Anglet

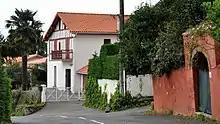
Mimiague Farm in labourdin timbered style. The ground floor was designed for living and stables, the first floor for hay drying and curing of hams - Rue de Bahinos Anglet

In the parish of Brindos there are ancient lordships and noble houses: the Domain of Urcos (1149) and the "Terra de Sincos" (1141). Other areas of population also appear in the Book of Gold of Bayonne namely: